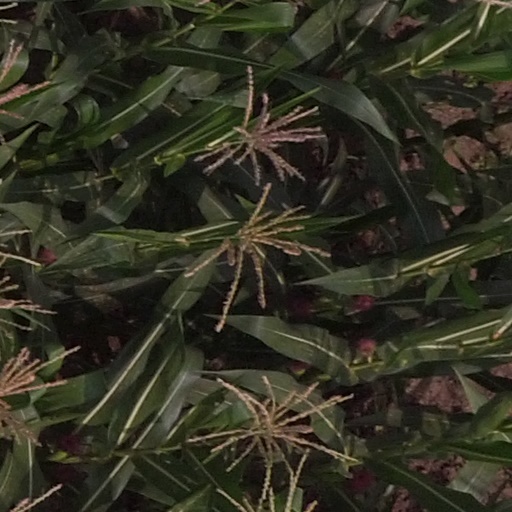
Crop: maize; corn